Cog (advertisement)

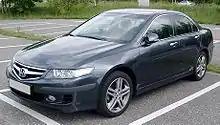
"Cog" was released to promote the seventh-generation Honda Accord.

Honda's share of the European automotive market had been in decline since 1998, and the company's position as the number two Japanese automotive company, behind Toyota, had been taken by Nissan. European consumers perceived the brand as staid and uninspiring, and the cars to be of lesser quality than those produced by European manufacturers. In one survey, one quarter of respondents "wouldn't dream of buying a Honda as their next car". It was in this climate in 2001 that advertising agency Wieden+Kennedy proposed to Honda a new advertising strategy based on the company's Japanese motto, "Yume No Chikara" ("Power of Dreams"). The stated goal of the campaign was to increase Honda's share of the UK market to five percent within three years and to change the public image of the brand from "dull but functional" to "warm and consumer-friendly", all on a lower marketing budget than its predecessor agency had demanded.